Appalachian Highlands

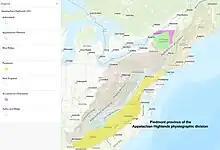
Piedmont province in the Appalachian Highlands physiographic division

The Piedmont province is a physiographic province of the larger Appalachian Mountains range. It is located in the eastern United States and stretches about 900 miles from New York to Alabama. The province starts in Rockland County, New York near South Mountain on the west side of the Hudson River.